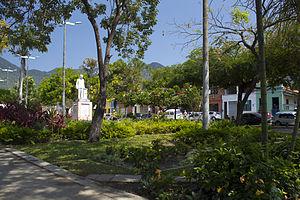
Maranguape est une ville brésilienne de l'État du Ceará. Sa population était estimée à 123 570 habitants en 2015. La municipalité s'étend sur 591 km².